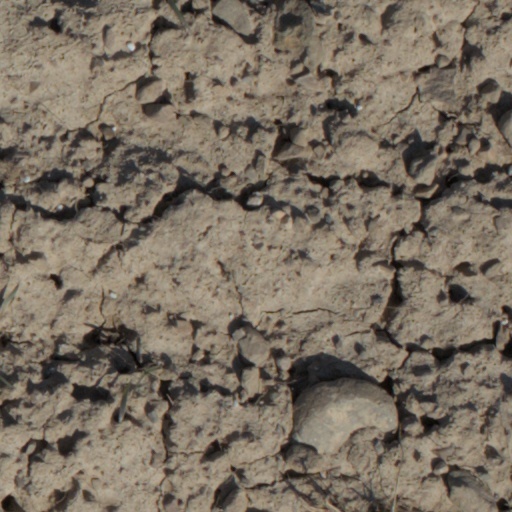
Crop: wheat